Tanks of the United States

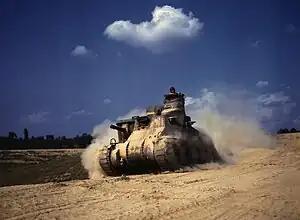
M3 Lee at Fort Knox, June 1942

In April 1943 the government started work on the M24 Chaffee, designated light tank T24 as a replacement for the M3/M5 Stuart after the original replacement, the M7, was rejected in March. Every effort was made to keep the weight of the vehicle under 20 tons. The armor was kept light, and a lightweight 75mm gun was developed. The design also featured wider tracks and torsion bar suspension. It had a relatively low silhouette and a three-man turret. In mid-October the first pilot vehicle was delivered and production began in 1944 under the designation "Light Tank M24". 4,730 were produced by the time production stopped in August 1945.